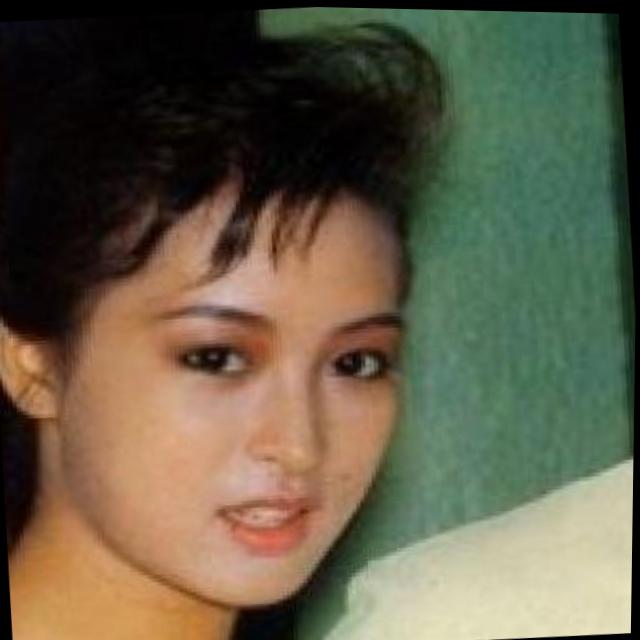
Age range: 21-44